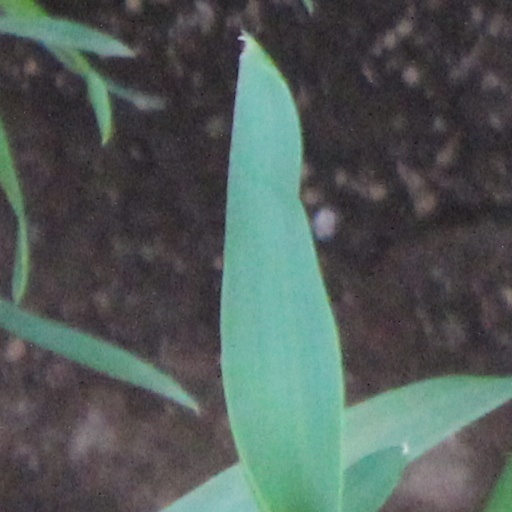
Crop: wheat